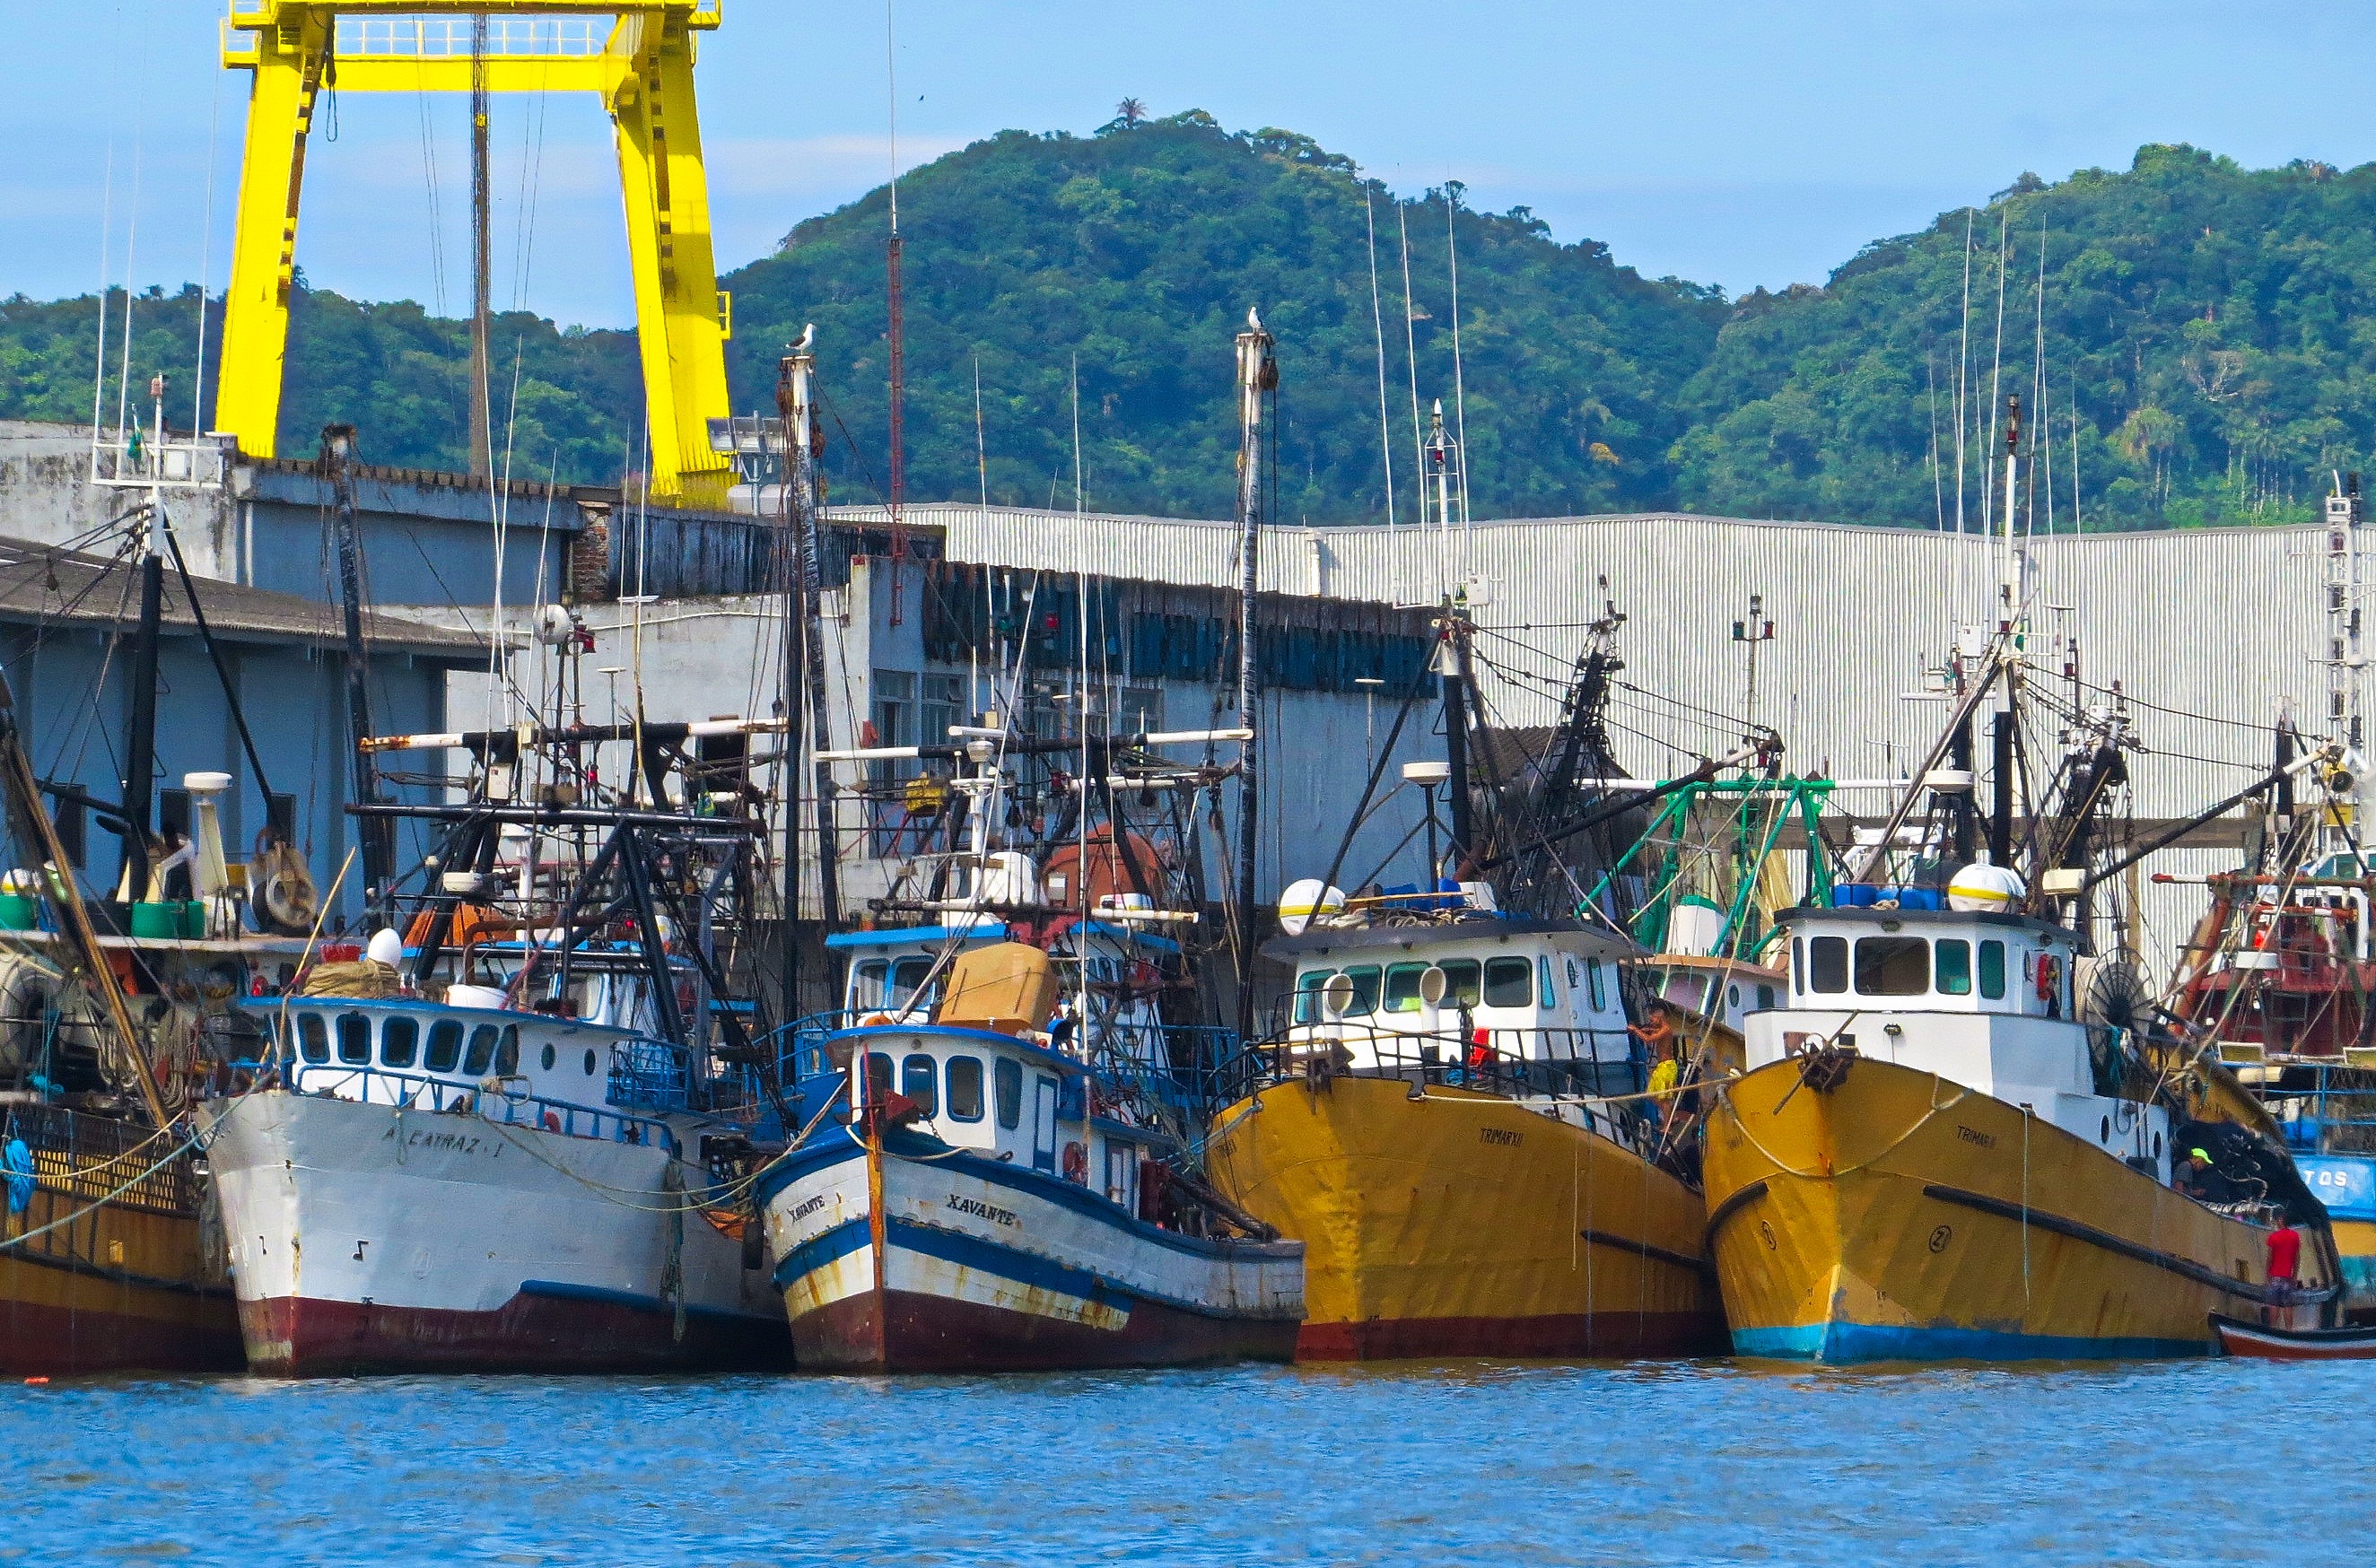
sea, dock, boat, ship, vehicle, fishing, fisherman, harbor, port, waterway, infrastructure, boats, tugboat, watercraft, fishing vessel, berth, freight transport, fishing trawler